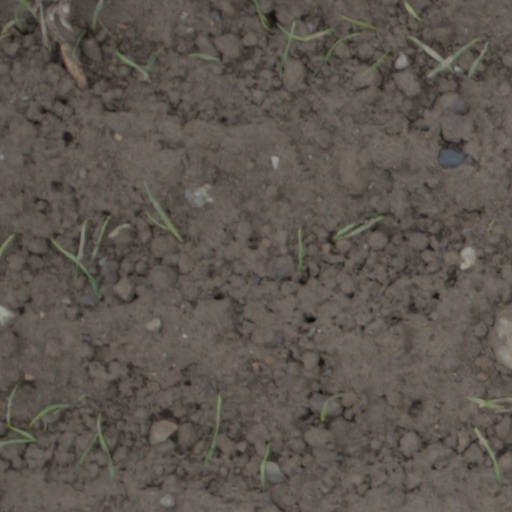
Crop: wheat